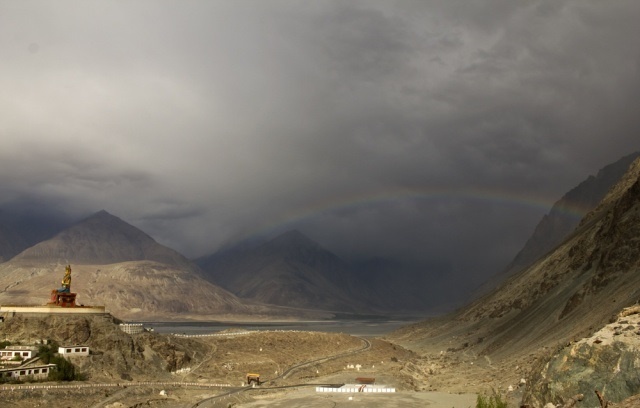
Label: not_food